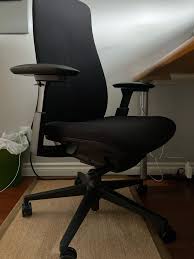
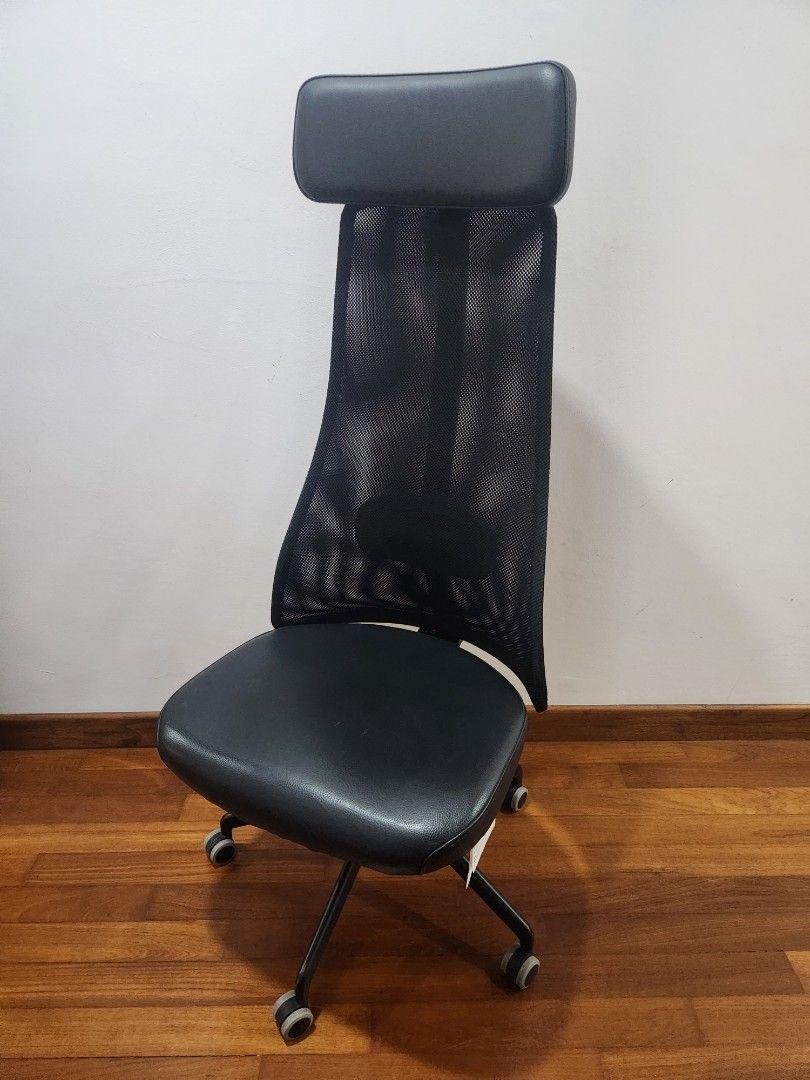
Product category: items_chair
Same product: no